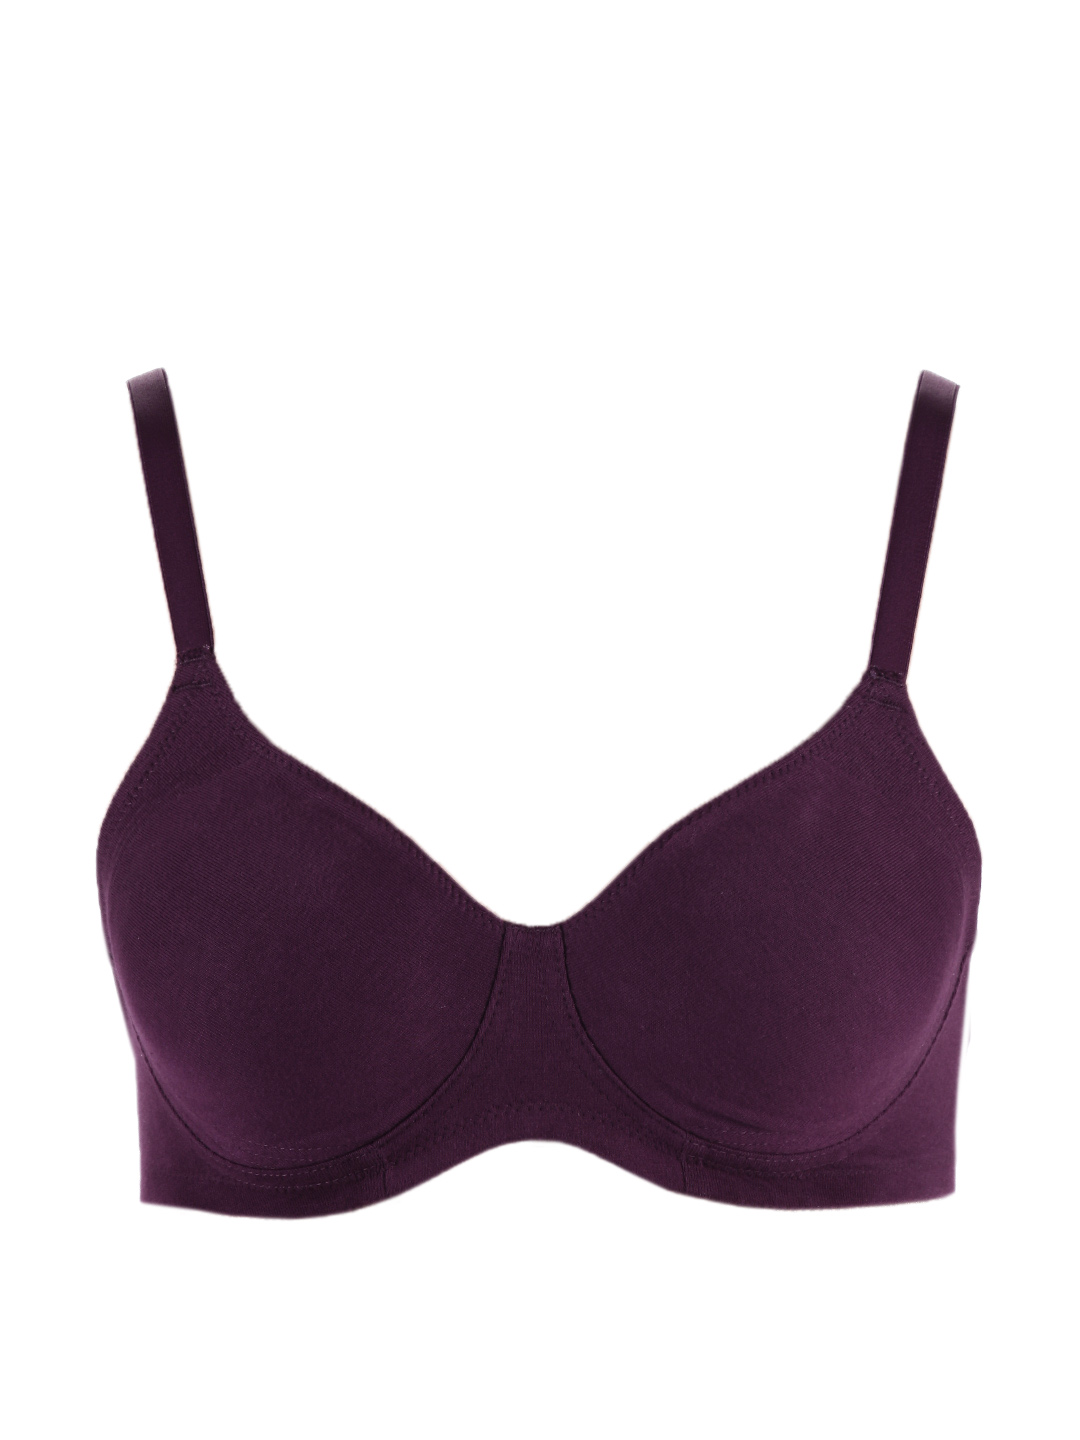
Enamor Women Smooth Purple Bra
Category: Apparel / Innerwear / Bra
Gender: Women
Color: Purple
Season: Summer 2014
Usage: Casual